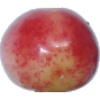
Label: cherry_rainier